Cheek

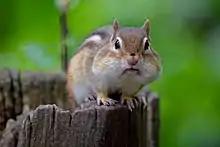
An eastern chipmunk using its buccal pouch to store food

In some vertebrates, markings on the cheek area, particularly immediately beneath the eye, often serve as important distinguishing features between species or individuals.